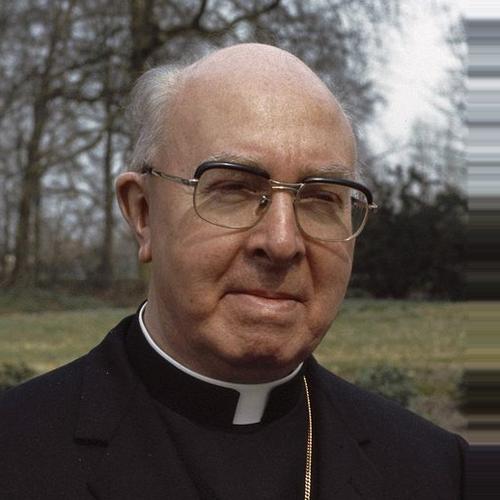
Age: 72